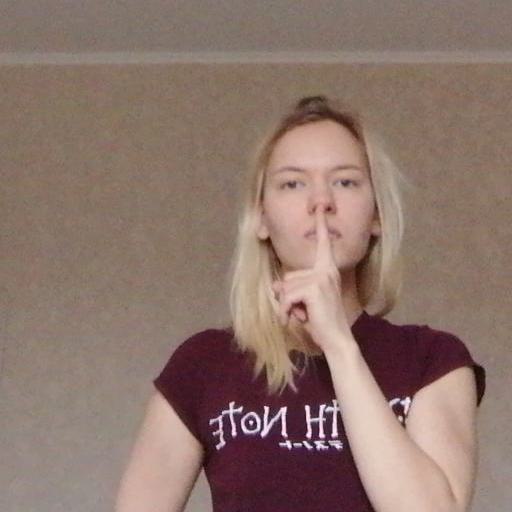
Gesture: mute